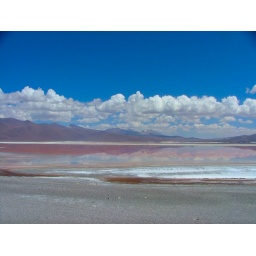
near Uyuni, Bolivia. This lake is red because of algae